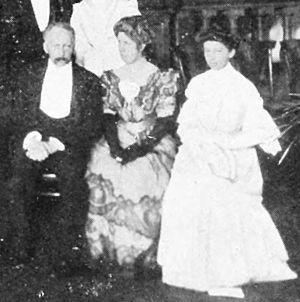
Florence Margaret Durham, née le 6 avril 1869 à Londres où elle meurt le 25 juin 1949, est une généticienne britannique, formée à l'université de Cambridge dans les années 1900 et une adepte de la théorie de la génétique mendélienne, à une époque où elle était encore controversée. Elle participe de l'école informelle de génétique de Cambridge dirigée par son beau-frère William Bateson. Son travail sur l'hérédité à propos de la peau des souris et des canaris l'a aidée à étendre la théorie de Gregor Mendel sur l'hérédité. C'était aussi un des premiers exemples d'épistasie.